Pura Belpré

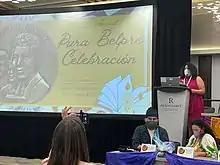
Pura Belpré Award Celebracion 2022

In the Bronx, New York Public School 64 on Walton Avenue near 170th Street has been named after her. In 2022, 109th Street and Lexington Avenue in East Harlem was named Pura Belpré Way.